History of Uzbekistan

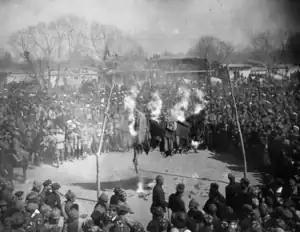
A veil-burning ceremony in Uzbek SSR as part of Soviet Hujum policies

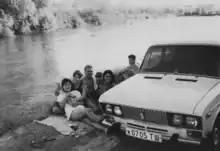
A group of youth in Uzbekistan, 1995

By 1510 the Uzbeks had completed their conquest of Central Asia, including the territory of the present-day Uzbekistan. Of the states they established, the most powerful, the Khanate of Bukhara, centered on the city of Bukhara. The khanate controlled Mawarannahr, especially the region of Tashkent, the Fergana Valley in the east, and northern Afghanistan.